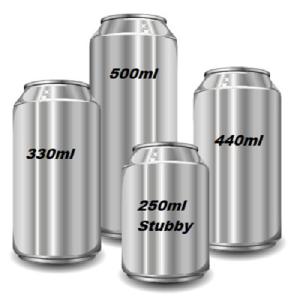
Label: metal